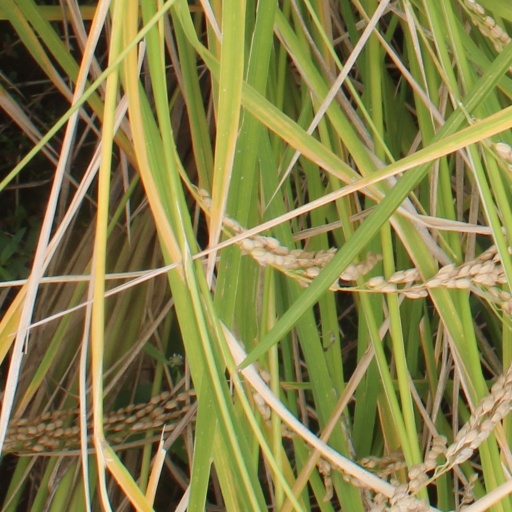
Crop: rice